Kents Cavern

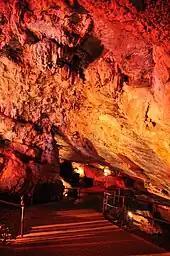
A tourist route through the cavern

In 1903, Kents Cavern, then part of Lord Haldon's estate, was sold to Francis Powe, a carpenter who originally used the caves as a workshop while making beach huts for the Torquay sea front. Powe's son, Leslie Powe, turned the caves into a tourist attraction by laying concrete paths, installing electric lighting, and building visitor facilities that later were improved, in turn, by his son John Powe. The caves, now owned by Nick Powe, celebrated 100 years of Powe family ownership on 23 August 2003 with special events including an archæological dig for children and a display by a cave rescue team. A year later, a new £500,000 visitor centre was opened, including a restaurant and gift shop.